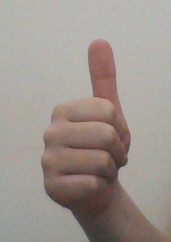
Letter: aleff